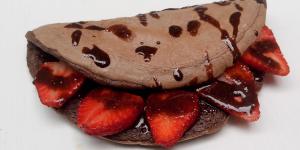
crepes de chocolate y fresas